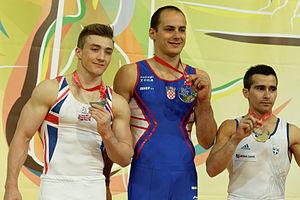
Championnats d'Europe de gymnastique artistique 2015.
Les 6ᵉˢ Championnats d'Europe individuels de gymnastique artistique masculine et féminine se sont déroulés à Montpellier, en France, du 15 au 19 avril 2015.